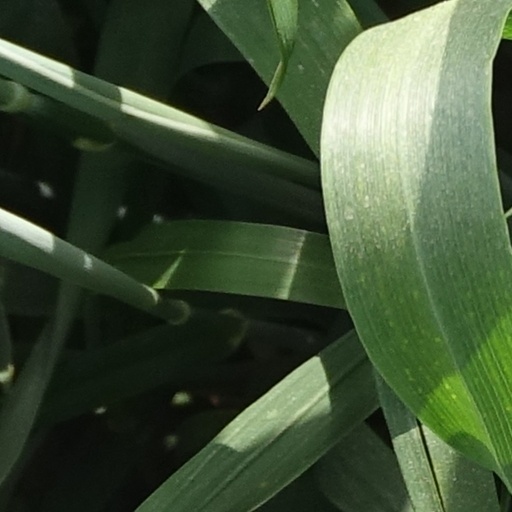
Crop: wheat